Róża Herman

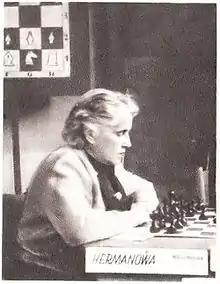

Róża Maria Herman (16 January 1902 – 7 March 1995) was a Polish chess player. She was awarded the title International Woman Master by FIDE in 1950.